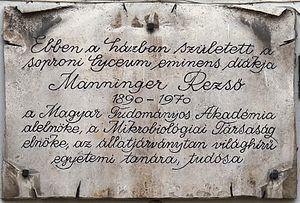
Plaque commémorative à M. Rezső Manninger (1890–1970) vétérinaire et professeur hongrois de renommé internationale. Elle est apposée sur le mur de sa maison natale. (30 Várkerület, Sopron, Hongrie)Magyar: Manninger Rezső (1890–1970) magyar állatorvos, egyetemi tanár emléktáblája szülőháza falán. (Sopron, Várkerület 30.)